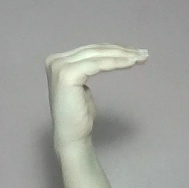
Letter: haa